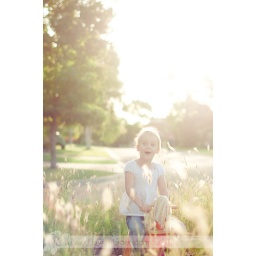
Molly and I played around with some overgrown grass and an old rocking horse this afternoon.